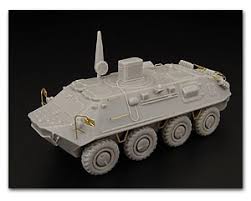
Label: BTR-60